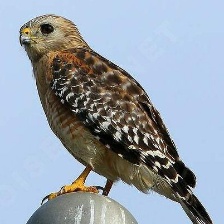
Species: RED SHOULDERED HAWK
Scientific name: BUTEO LINEATUS